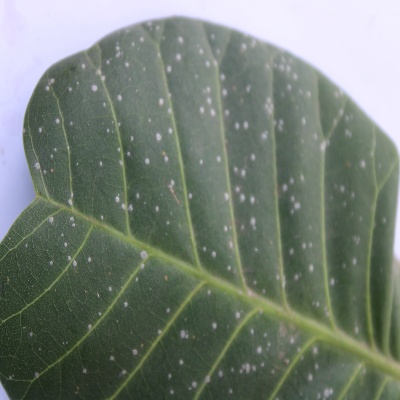
Crop: Cashew
Condition: red rust